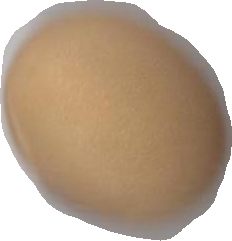
Variety: Anjasmoro